Joseph Warren Revere (businessman)

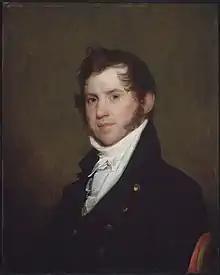
Portrait of Revere by Gilbert Stuart, c. 1813.

Joseph Warren Revere (April 30, 1777 – October 11, 1868) was an American businessman and the son of Revolutionary War patriot Paul Revere.